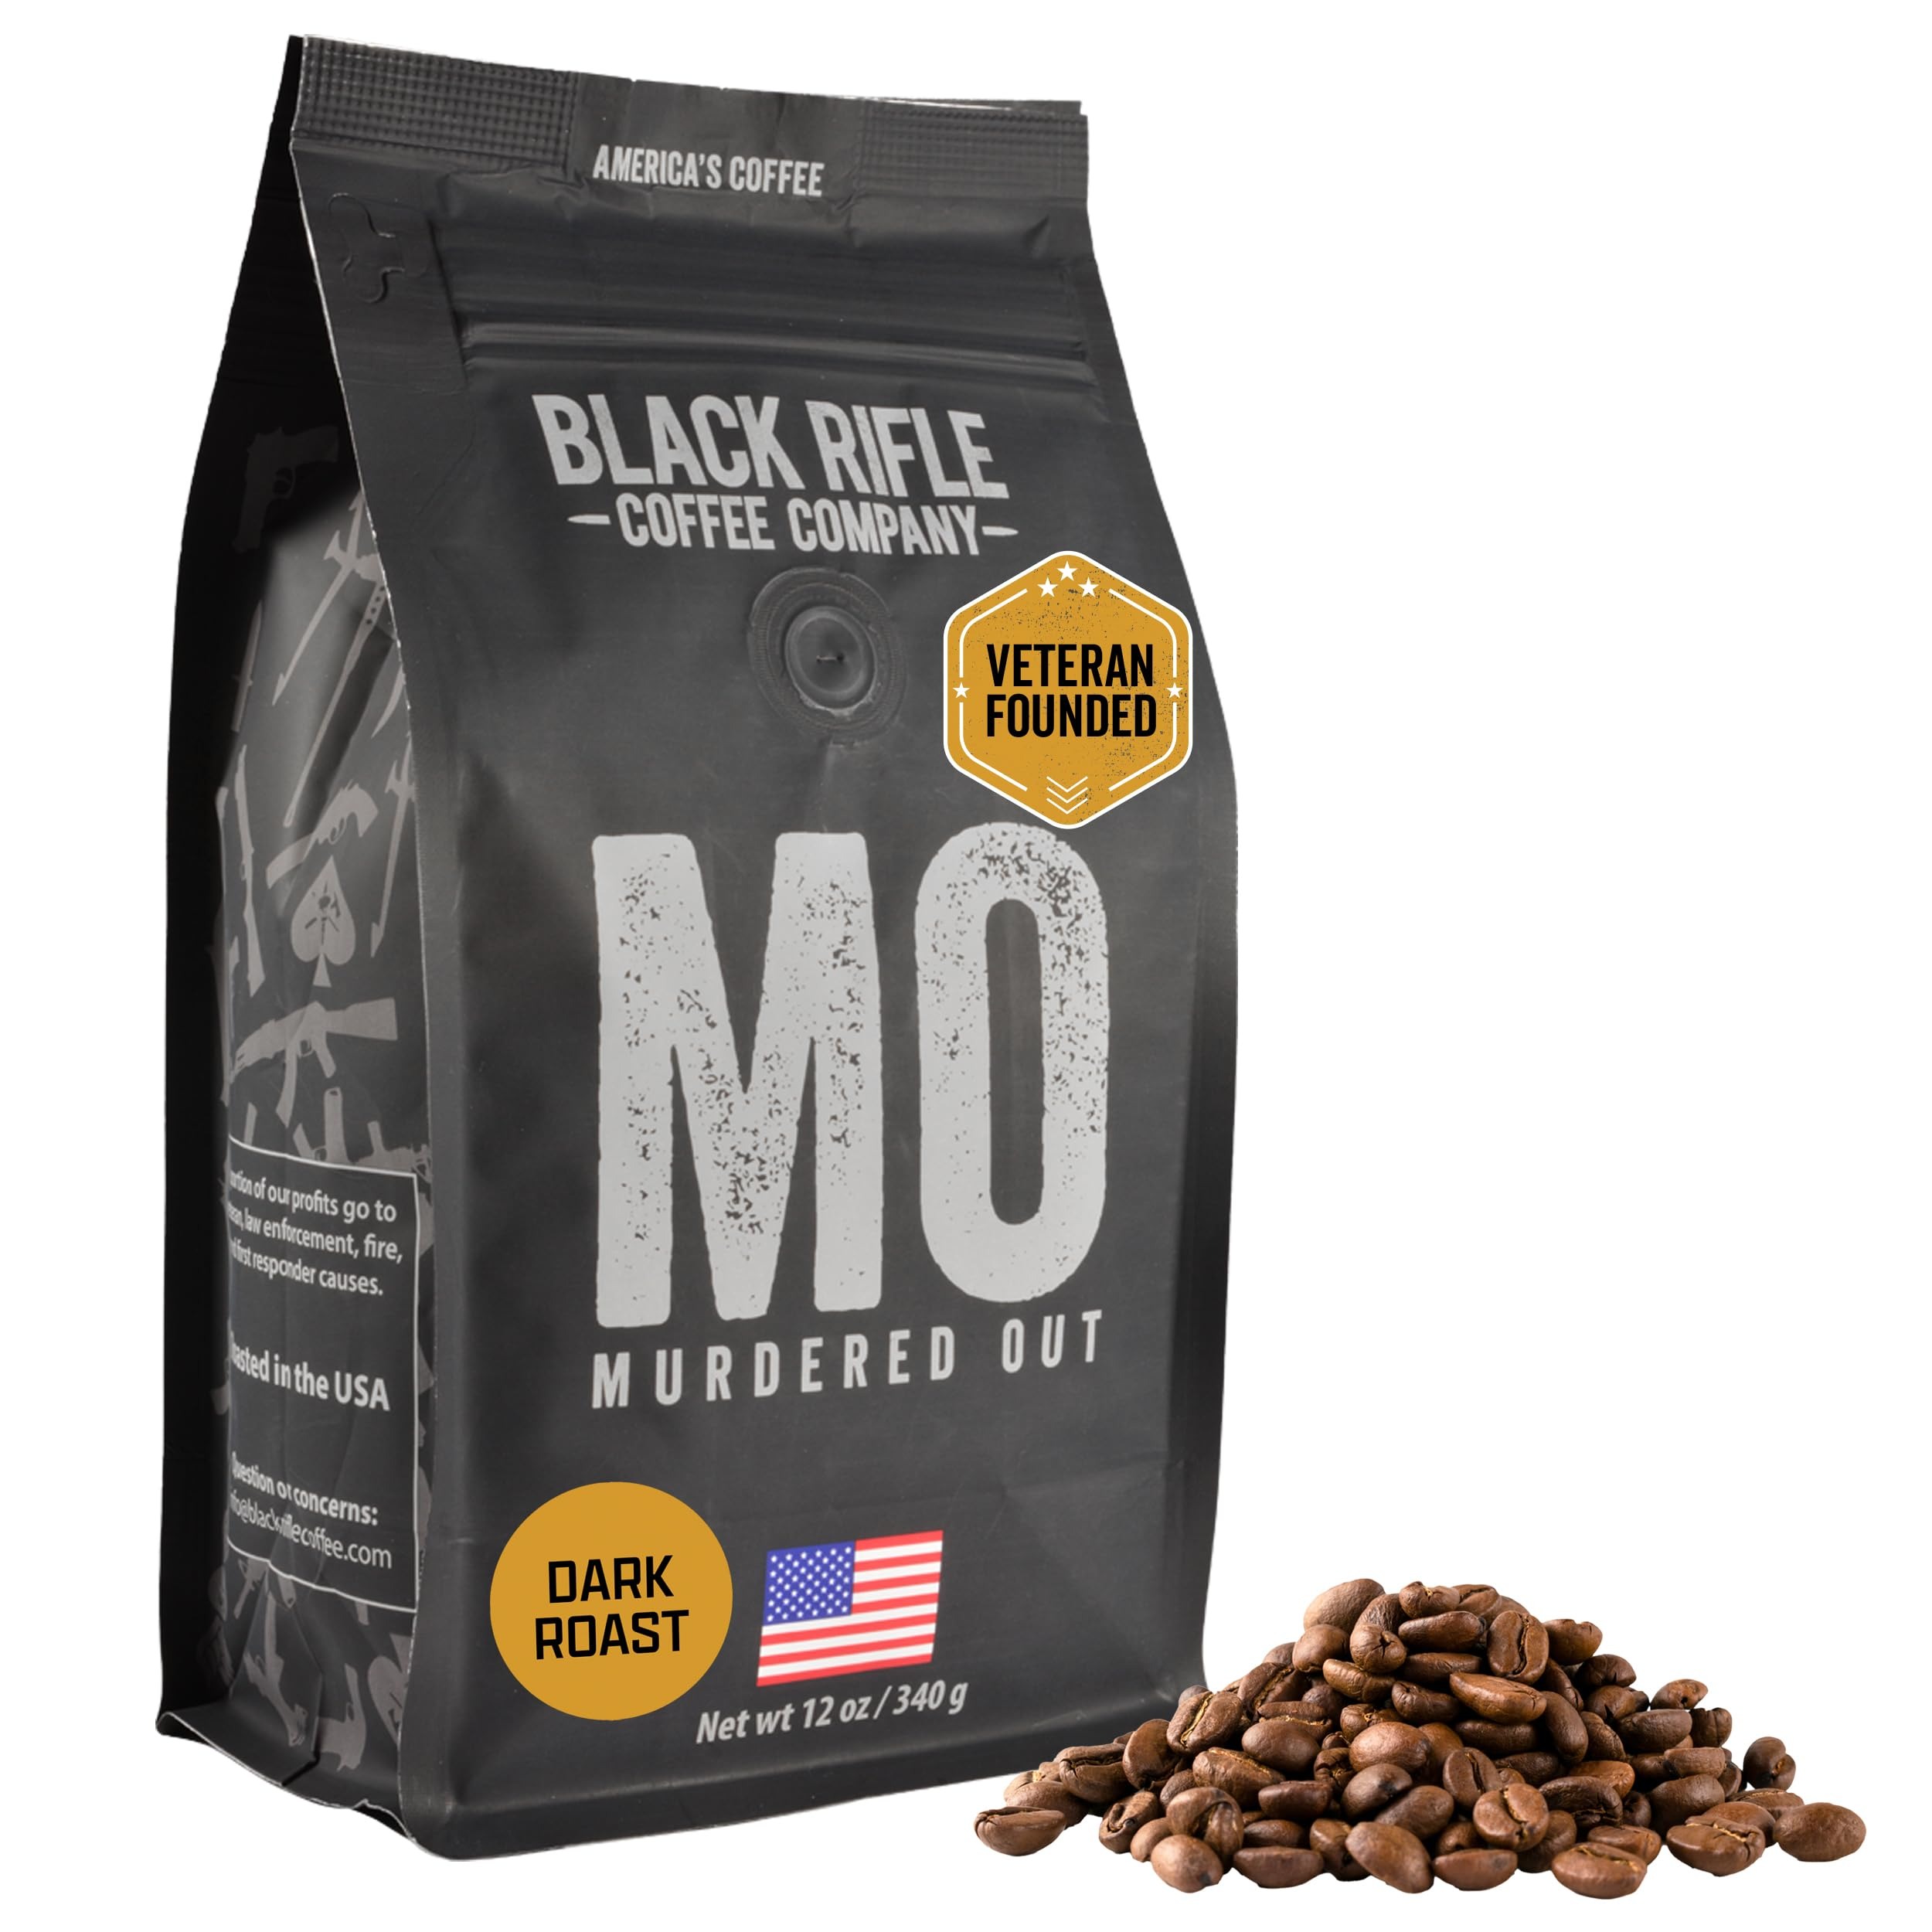
Item Name: Black Rifle Coffee Company Murdered Out (Extra Dark Roast) Whole Bean Coffee, 12 Ounce Bag of Coffee Beans, Extra Dark Roast Coffee Beans, Extra Dark Roast With Bold Aroma and Smoky Flavors
Bullet Point 1: Includes: One 12 oz bag of Black Rifle Coffee Company Murdered Out whole extra dark roast coffee beans
Bullet Point 2: Extra Dark Roast: BRCC’s darkest roast, Murdered Out features a bold, smoky aroma with smoky molasses and dark chocolate tasting notes and not too much bitterness, for bold flavor any time of day
Bullet Point 3: High-Quality Arabica Beans: Our coffee is made from high-quality Arabica coffee beans sourced from Colombia and Brazil to create a smooth taste of java, no matter the roast
Bullet Point 4: The Perfect Coffee Gifts: Murdered Out coffee beans are a great present to any of your friends and loved ones who love the taste of great American coffee, or treat yourself to the bold flavor of BRCC's extra dark roast blend
Bullet Point 5: American Made and Veteran Founded: If you’re looking for the world’s best coffee, get it from members of the world’s finest military; A portion of our proceeds go to directly support the causes that help veterans and first responders
Value: 12.0
Unit: Ounce

Price: 27.2